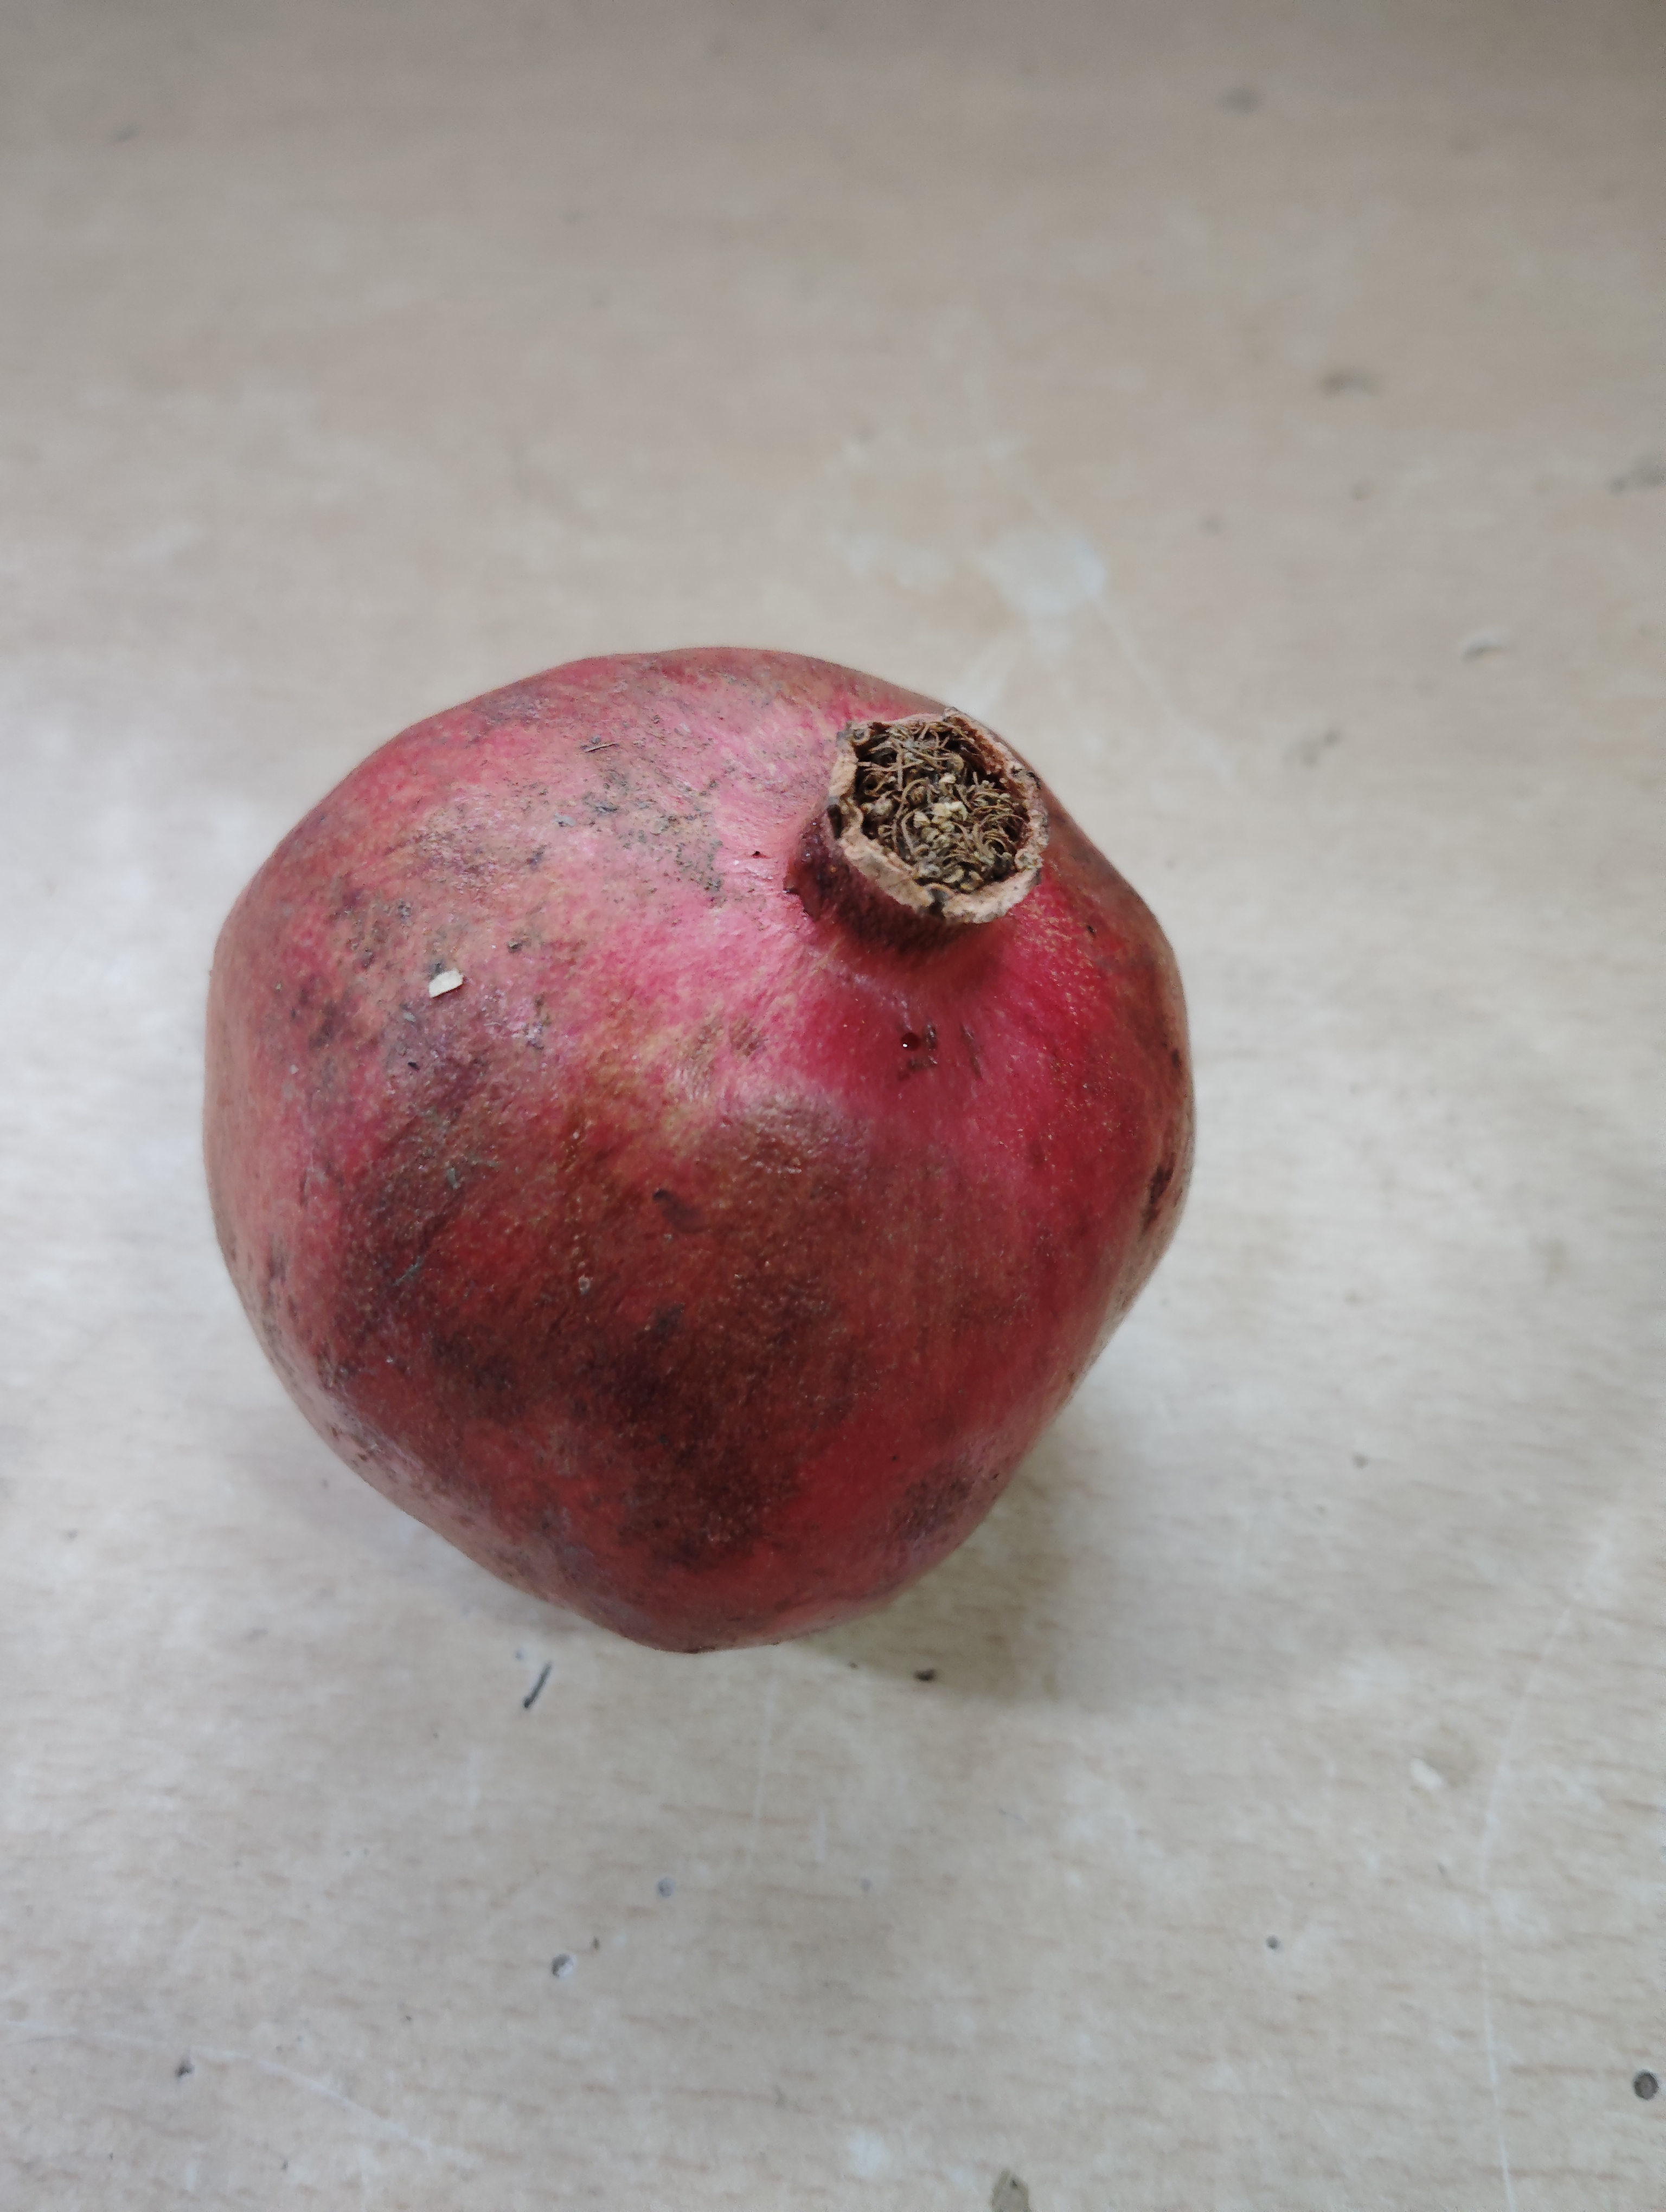
Label: No Defect